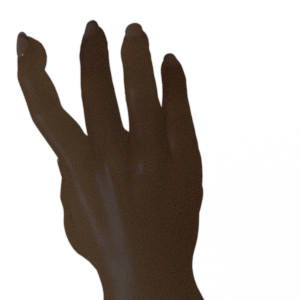
Label: paper